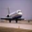
Label: airplane